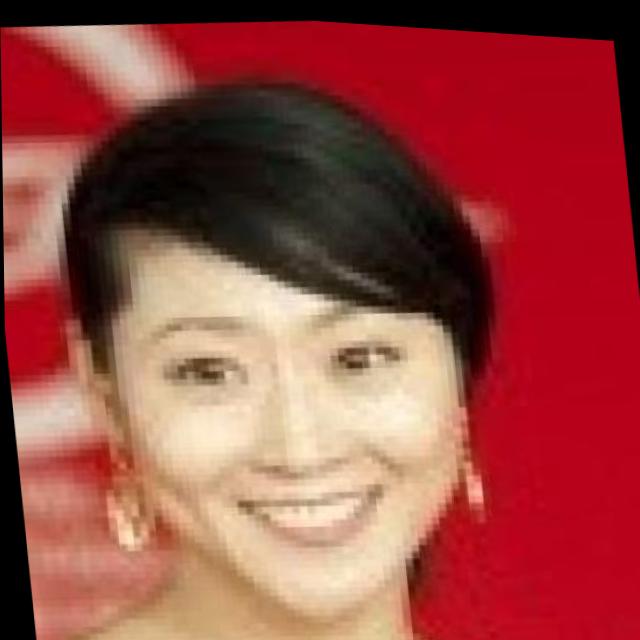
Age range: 21-44